Transposase

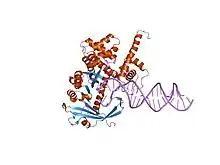
tn5 transposase: 20mer outside end 2 mn complex

A transposase is any of a class of enzymes capable of binding to the end of a transposon and catalysing its movement to another part of a genome, typically by a cut-and-paste mechanism or a replicative mechanism, in a process known as transposition. The word "transposase" was first coined by the individuals who cloned the enzyme required for transposition of the Tn3 transposon. The existence of transposons was postulated in the late 1940s by Barbara McClintock, who was studying the inheritance of maize, but the actual molecular basis for transposition was described by later groups. McClintock discovered that some segments of chromosomes changed their position, jumping between different loci or from one chromosome to another. The repositioning of these transposons (which coded for color) allowed other genes for pigment to be expressed. Transposition in maize causes changes in color; however, in other organisms, such as bacteria, it can cause antibiotic resistance. Transposition is also important in creating genetic diversity within species and generating adaptability to changing living conditions.